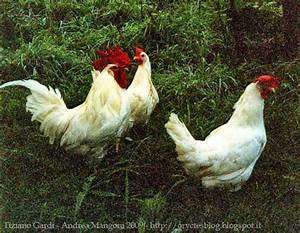
Label: gallina